Brian Clevinger

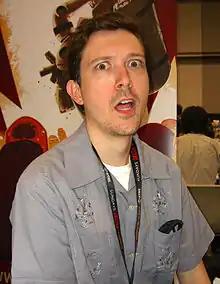
Clevinger at the 2011 New York Comic Con

Brian Clevinger (born May 7, 1978) is an American writer best known as the author of the webcomic "8-Bit Theater" and the Eisner-nominated print comic "Atomic Robo". He is also the author of the self-published novel "Nuklear Age".